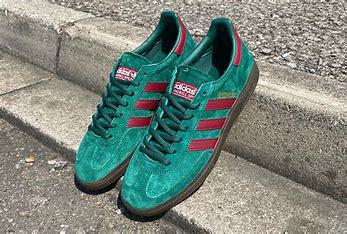
Brand: Adidas
Model: Handball Spezial